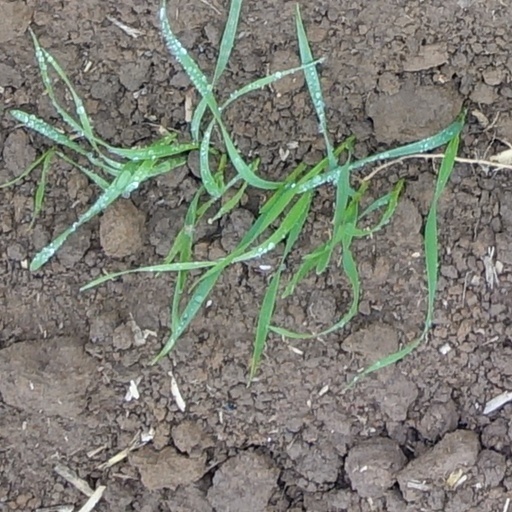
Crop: wheat